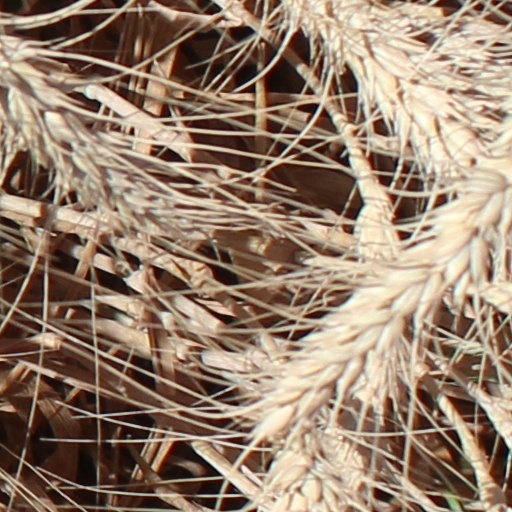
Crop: wheat